HMCS York

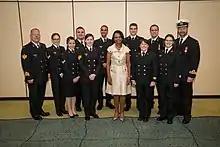
A small ensemble from HMCS York Band with Condoleezza Rice in Toronto, June 2013.

HMCS "York" parades one of the five Canadian Forces Naval Reserve Ship's Bands in Canada. The band is a professional brass and reed band with approximately 30 members. Their primary operational and training period is from September to May.